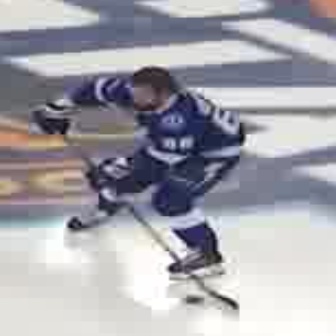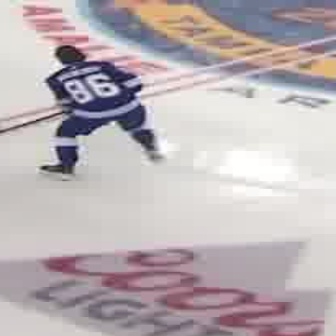
  Please identify the target specified by the bounding box [28,63,243,278] in the first image and locate it in the second image. Return the coordinates in [x_min,y_min,x_max,y_max] format.
Answer: [34,43,170,179]